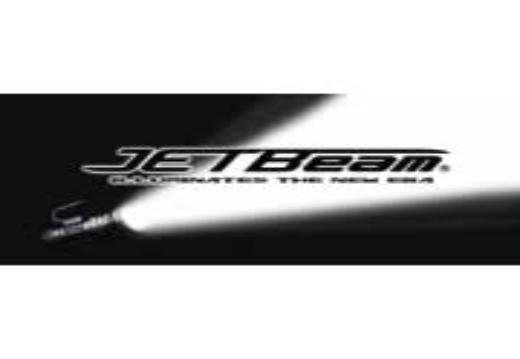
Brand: jetbeam
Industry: Electronic